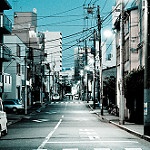
Scene: Outdoor